Tyson Summers

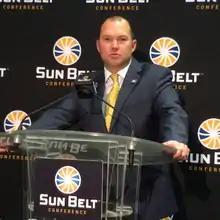
Summers at 2016 Sun Belt Media Day

Tyson Summers (born April 11, 1980) is an American college football coach. He is the defensive coordinator for Colorado State University since 2025. He previously served as the defensive coordinator at Western Kentucky University and as an analyst at University of Florida. Prior to that, Summers served as the defensive coordinator at the University of Colorado Boulder. Summers was the head football coach at Georgia Southern University from 2016 to 2017.